Modern Jewish historiography

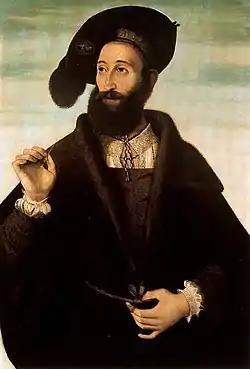

"Josippon" (or "Sefer/Sepher Josippon"), also called "Josephus of the Jews," was a key medieval source familiar to Hasdai ibn Shaprut and Ibn Hazm, one of if not the most influential historical works in pre-modern Jewish historiography, probably composed by a pseudonymous "Joseph ben Gorion" in the 10th century based on the earlier Josephus Flavius and his work "Antiquities of the Jews". It relies on the Hegesippus (or Pseudo-Hegesippus), a Latin translator of "Antiquities" and Josephus' "The Jewish War". The author had access to a decent library of material and drew on 1 Maccabees, 2 Maccabees, Jerome's translation of Eusebius, the Aeneid, Macrobius, Orosius, and Livy. Like its namesake and inspiration, the work commingles Roman history and Jewish history. "Yosippon" was republished in the 16th century and was a historical chronicle of critical importance to medieval Jews. It was relied on by Abraham ibn Ezra and Isaac Abravanel. These books were frequently reprinted through the 18th century.